Lawrence, Kansas

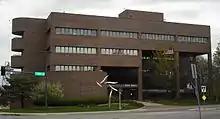
City Hall

The Wakarusa Music and Camping Festival was a four-day-long weekend music festival held annually in early June just outside Lawrence, at Clinton State Park. After its inception in 2004, the festival grew dramatically by 2006, with almost 60,000 tickets sold, and developed a nationwide following that accounted for 80% of ticket sales. The festival featured an eclectic mix of music, with artists like The Flaming Lips, Wilco, STS9, Medeski, Martin and Wood, Neko Case, and Widespread Panic taking the stage. The event is kept smaller than other festivals such as Bonnaroo by an agreement with the state. Activities other than music include disc golf, yoga, hiking, and swimming in Clinton Lake. The festival was relocated to Mulberry Mountain due to a dispute between the organizers and the Kansas Department of Wildlife and Parks over limiting attendees and over rent payment.